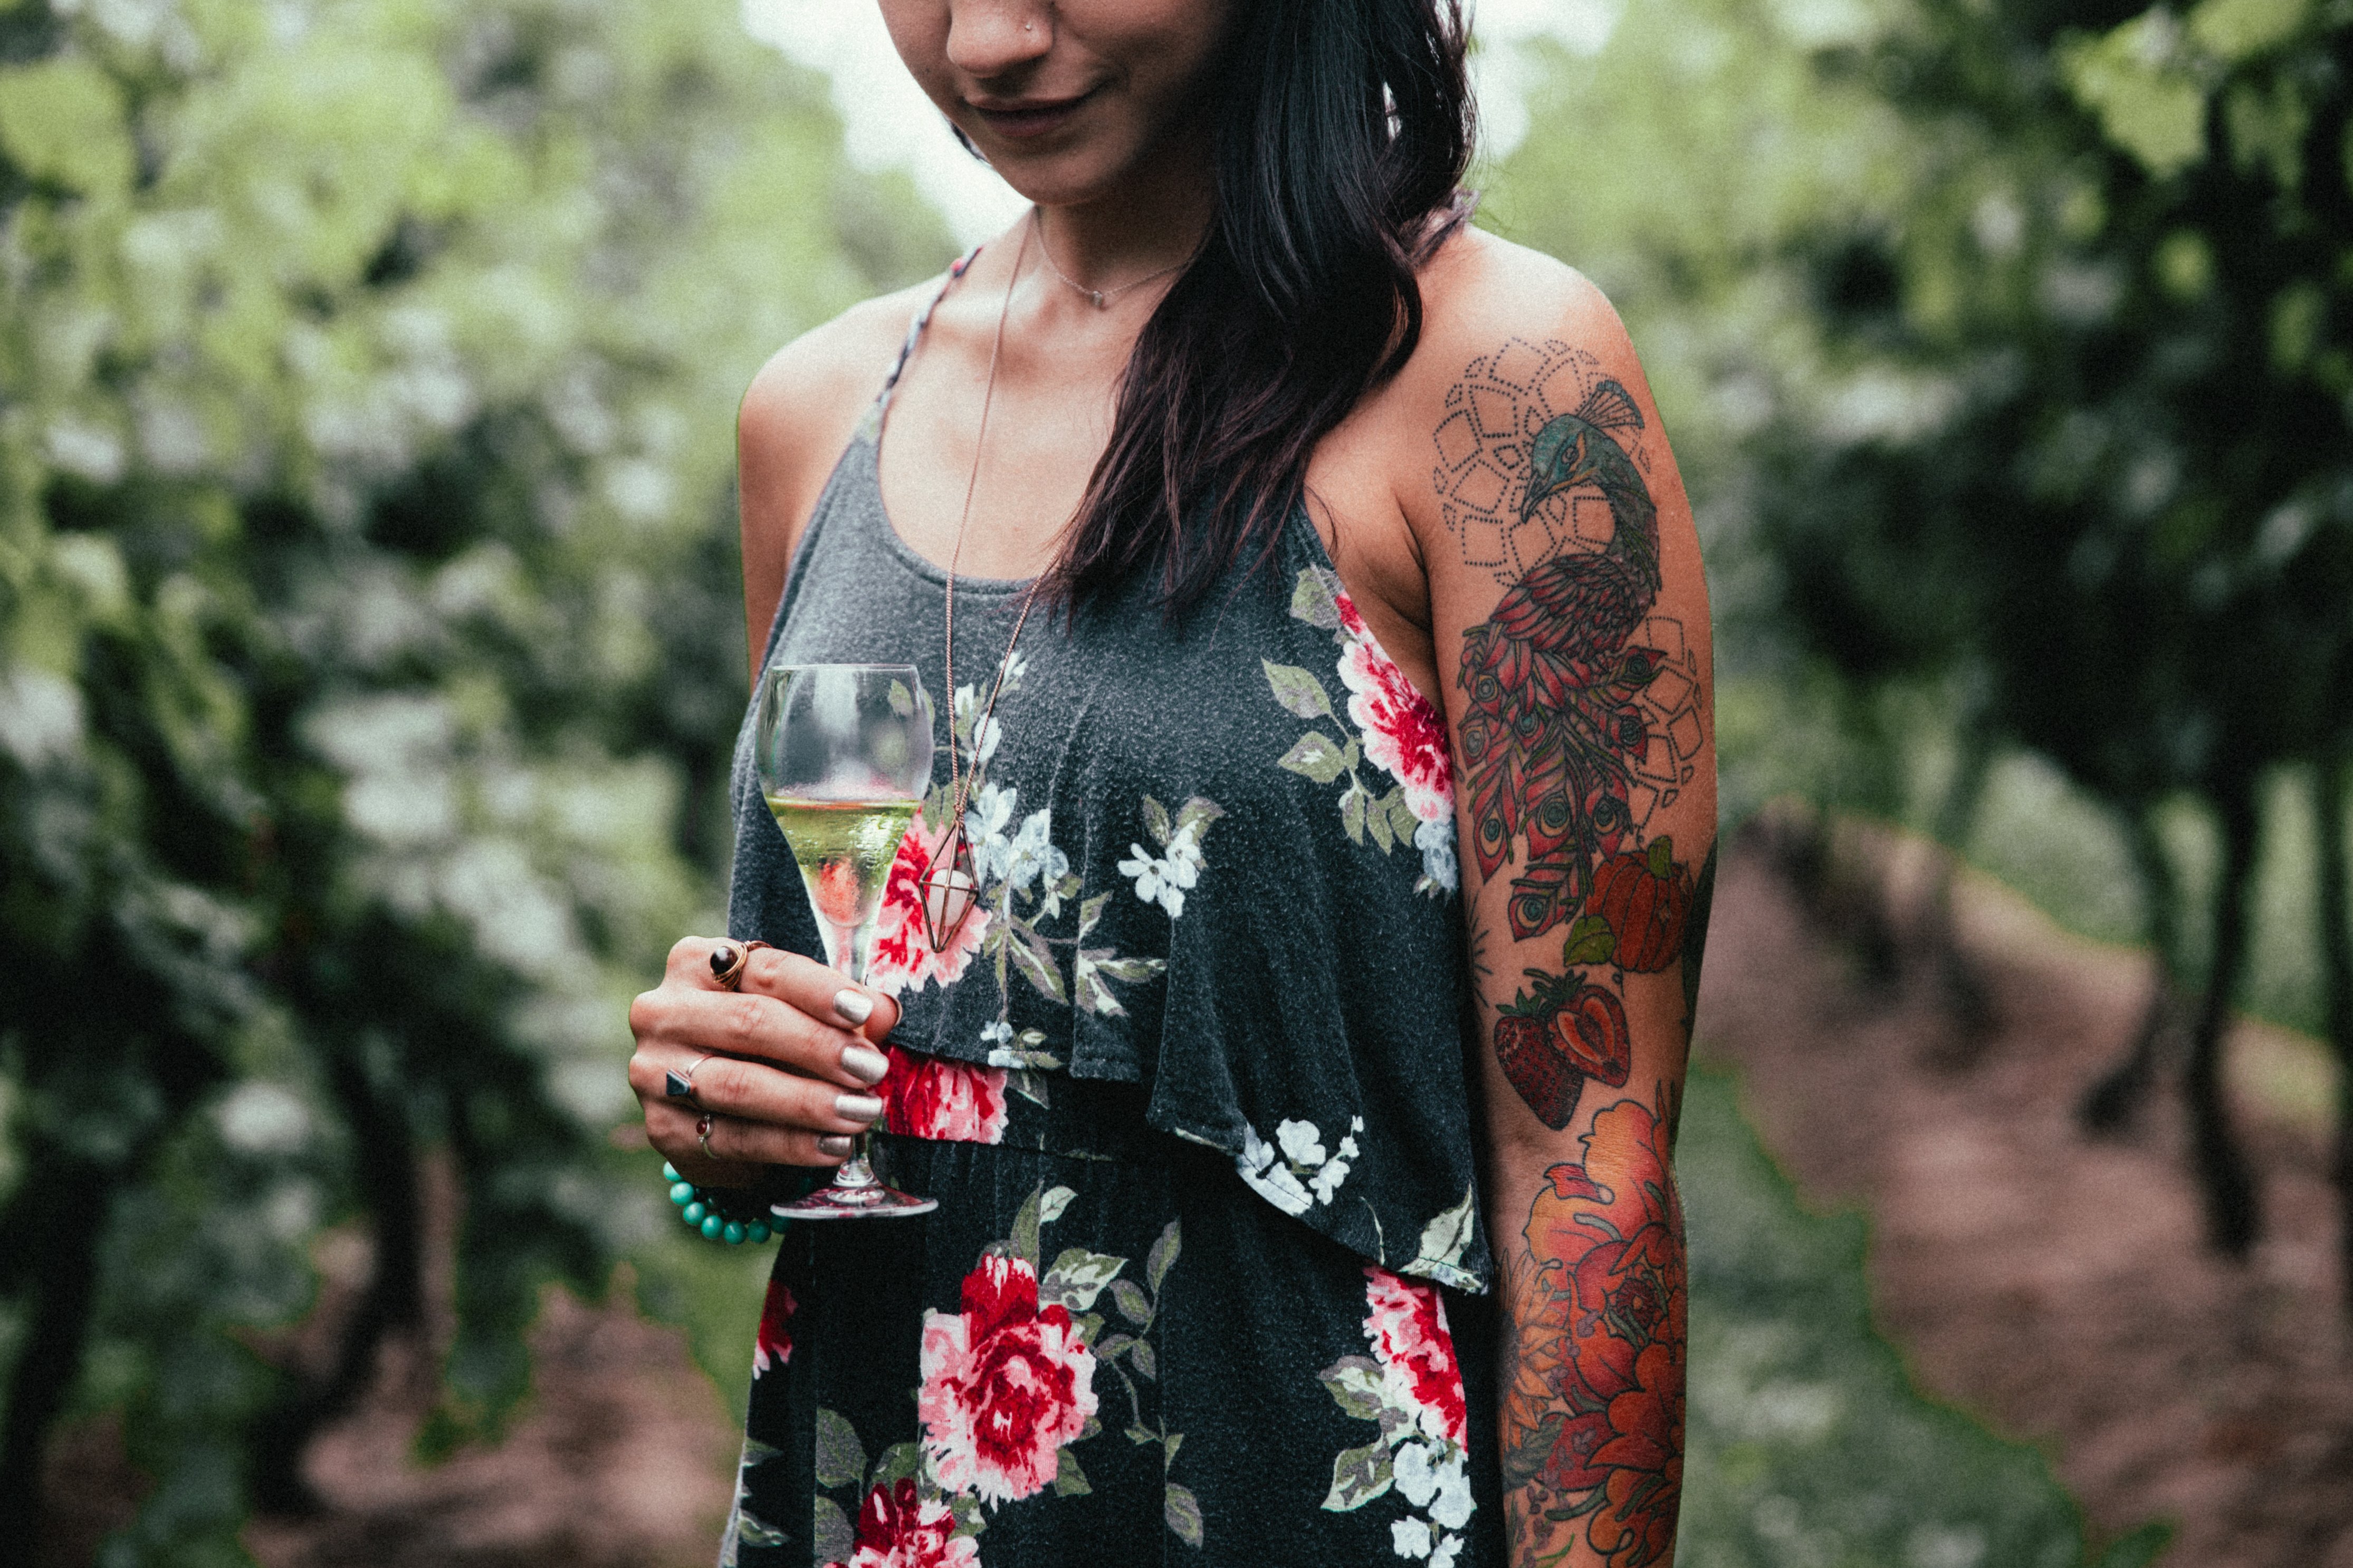
clothing, red, shoulder, beauty, tree, dress, fashion, joint, arm, photo shoot, photography, summer, black hair, street fashion, cool, tattoo, plant, t shirt, outerwear, textile, long hair, flower, model, sleeve, jeans, top, fashion accessory, pattern, style